Zarana

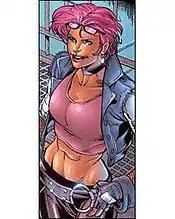
Picture of Zarana from Devil's Due Publishing.

Zarana and her siblings grew up in a Catholic orphanage. Her older brother, Zartan, accidentally killed a boy for bullying young Zandar. As teenagers, the twins grew up on the streets of London rather than be separated to different foster homes. She and Zandar searched out their brother, Zartan, and found themselves in the outback of Australia as members of the Dreadnok biker gang.